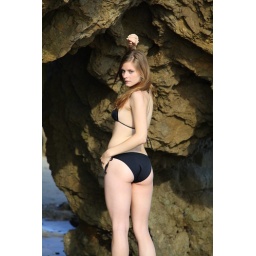
Photoshoot of a pretty model with long blonde hair and blue eyes in a black bikini.